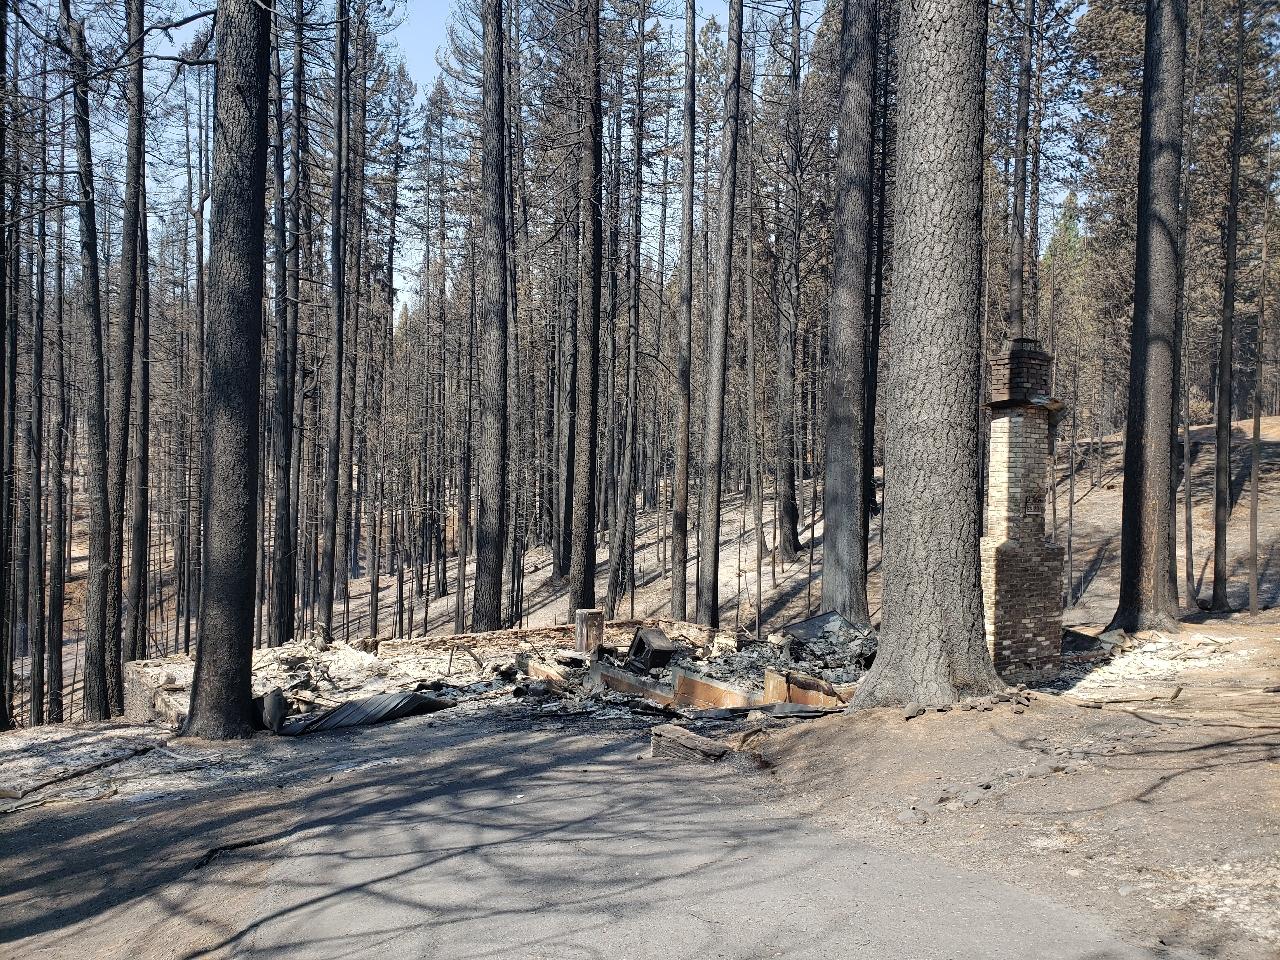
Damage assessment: destroyed